Gilliamsville, Virginia

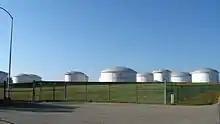
Tank farm outside Gilliamsville

Gilliamsville is an unincorporated community in Buckingham County, in the U.S. state of Virginia.